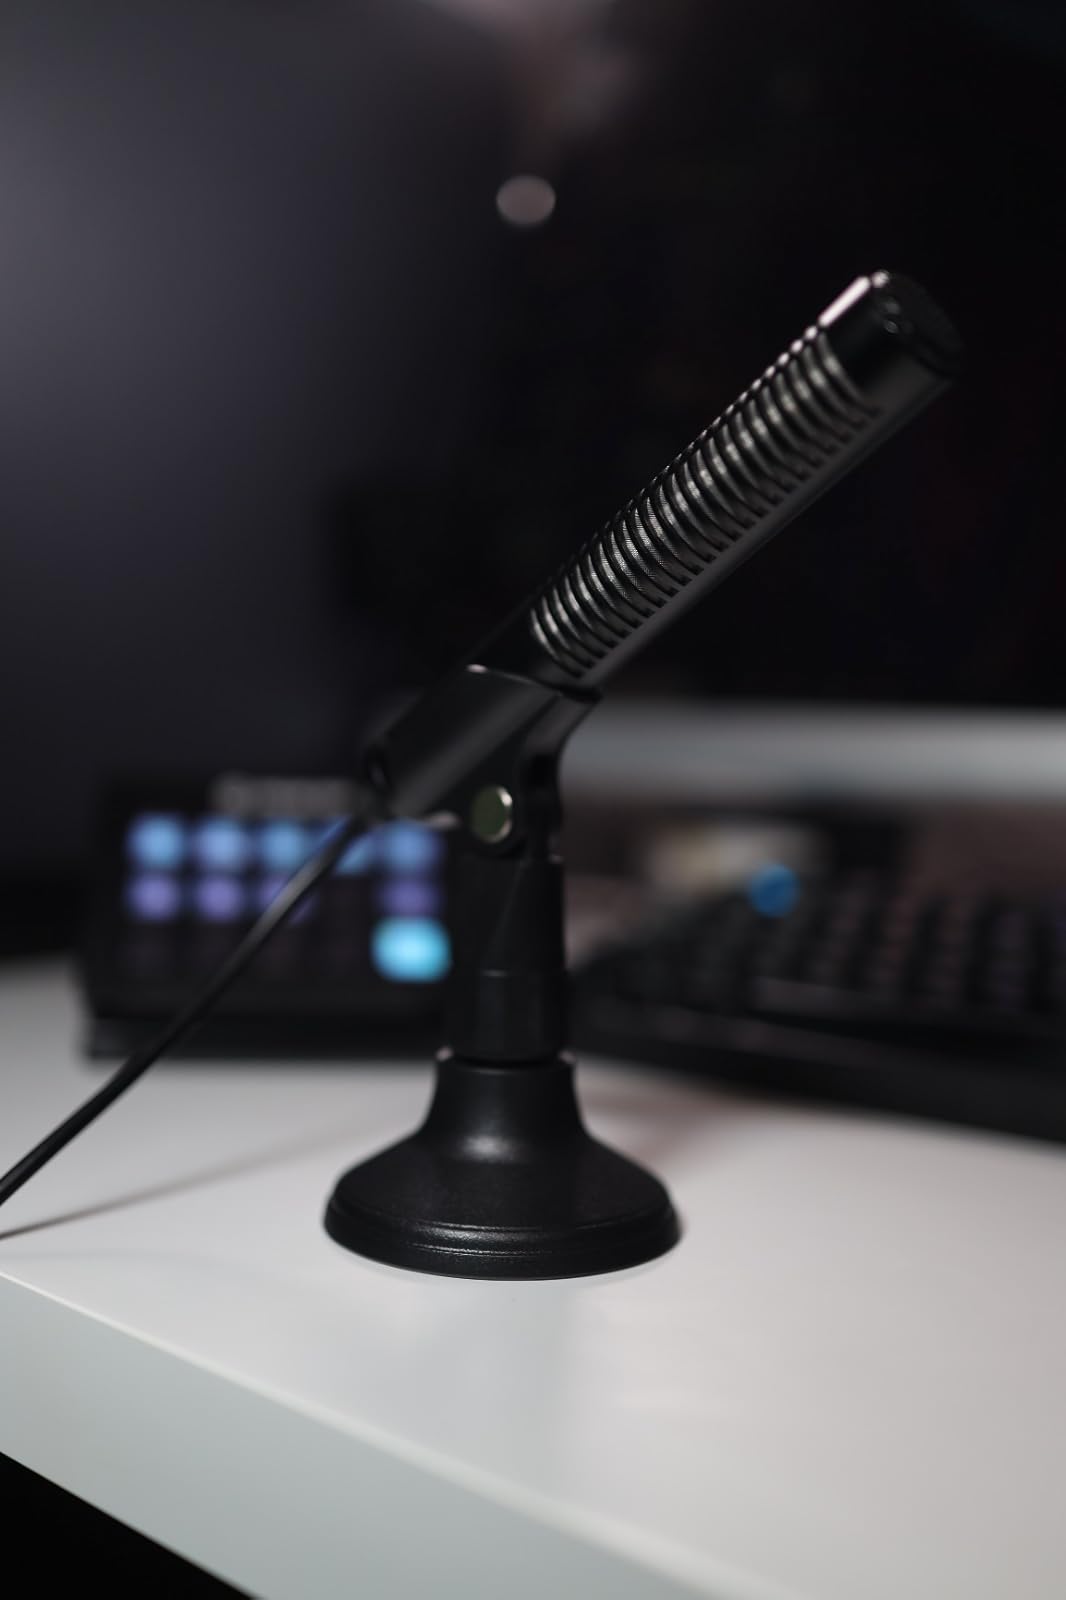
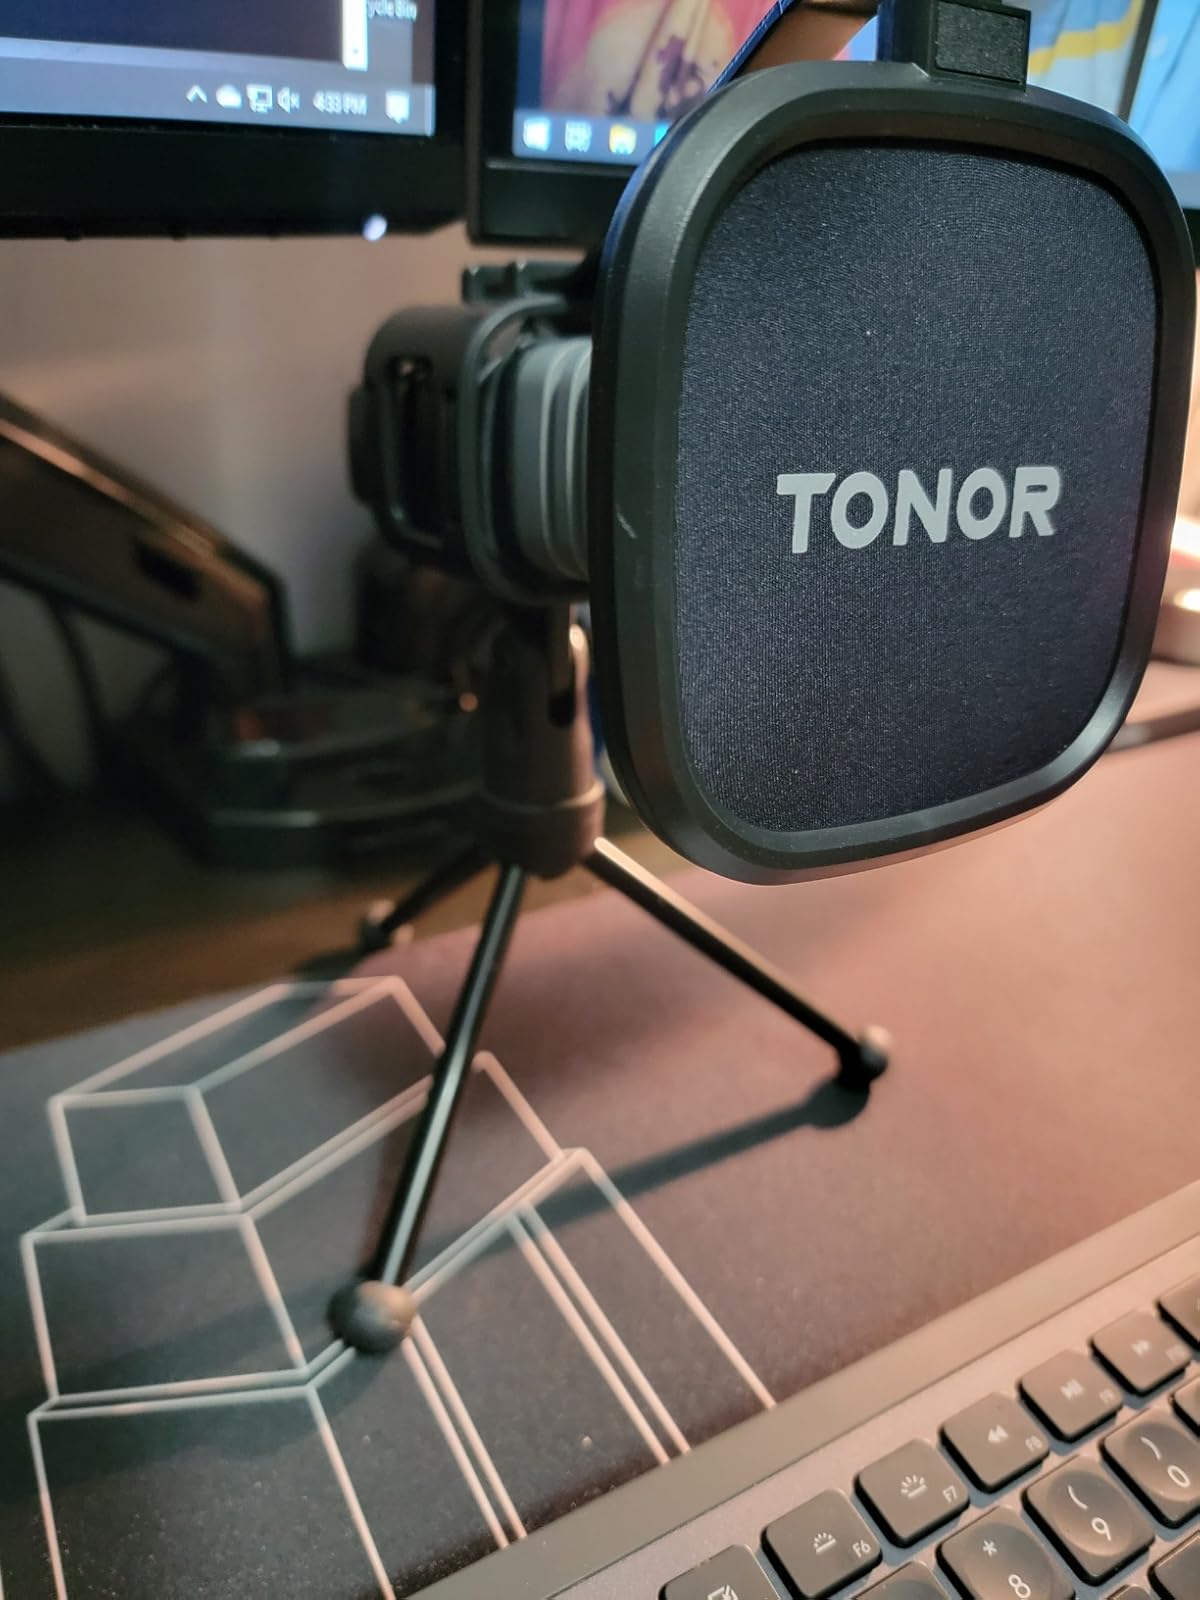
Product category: microphone
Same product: no